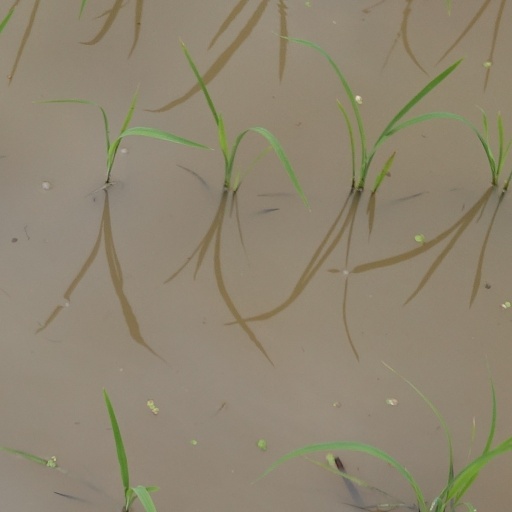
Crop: rice